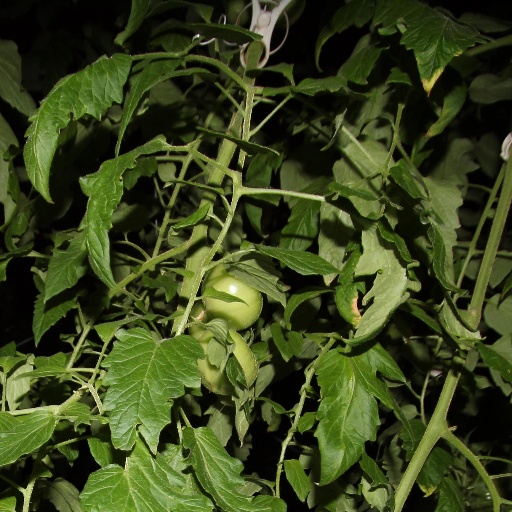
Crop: tomato